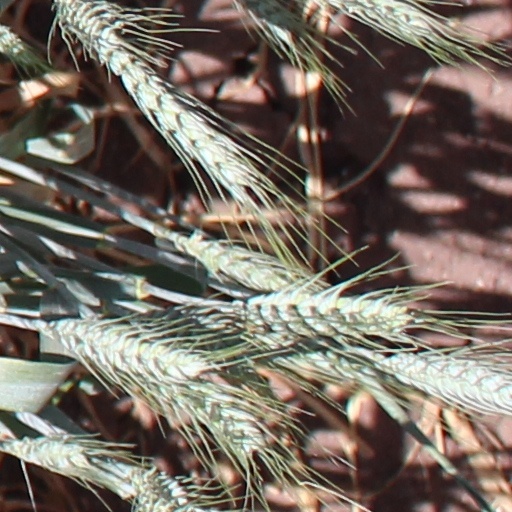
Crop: wheat